Answer in natural language. How many Doorways are visible in the scene? Choose between the following options: 6, 1, 5, 3 or 7
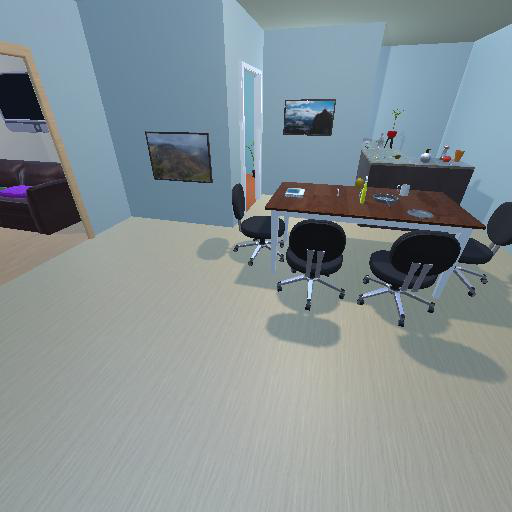
<answer>1</answer>